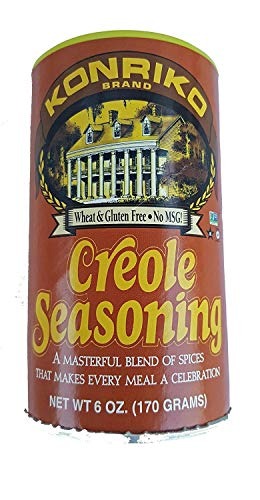
Item Name: Konriko - Creole Seasoning 6 oz (Pack of 6) - Wheat Free - Gluten Free - No MSG
Bullet Point 1: Konriko Creole Seasoning, 6 ounce, 6 Pack - Wheat Free, Gluten Free, and No MSG
Bullet Point 2: Creole Seasoning is perfect for all your barbecuing favorites!
Bullet Point 3: Enjoy our Creole Seasoning tonight on all your family favorites – simply replace salt with our beautifully blended seasoning.
Bullet Point 4: Creole Seasoning was born in South Louisiana’s strong culinary heritage and love of fine foods, and created using the plentiful seasonings of salt, red pepper, chili peppers, garlic, etc.
Bullet Point 5: Product of the oldest operating rice mill in the USA
Value: 6.0
Unit: Ounce

Price: 10